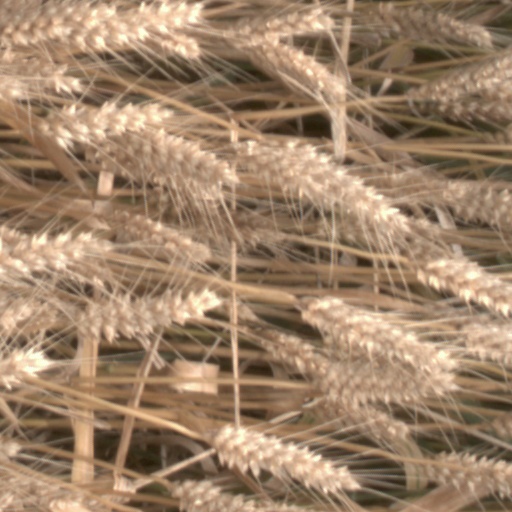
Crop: wheat